Toyota TF103

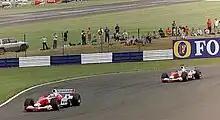
Olivier Panis leads teammate Cristiano da Matta during the British Grand Prix, where the Toyota cars briefly held a 1-2 lead

The TF103 stepped up a level in terms of performance too, with the car scoring a total of sixteen points between its drivers, da Matta outscoring Panis 10-6. Perhaps the most notable race involving the TF103 was at Silverstone for the British Grand Prix when both cars ran 1-2 for a time amidst the confusion brought about by a track invader on the 11th lap.